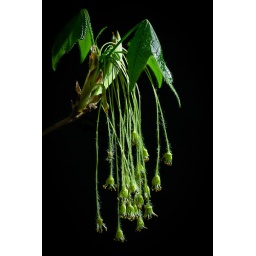
These are the flowers of the maple tree in early spring. taken with flash camera right, high.